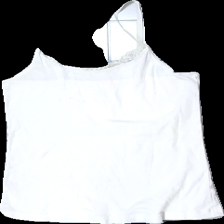
View: front
Type: Top
Category: Ladies
Brand: Not in the list
Brand text on label: Lascana
Colors: White
Material: 100% cotton
Cut: Tight
Size: 34
Stains: Minor
Price range: <50
Recommended usage: Export